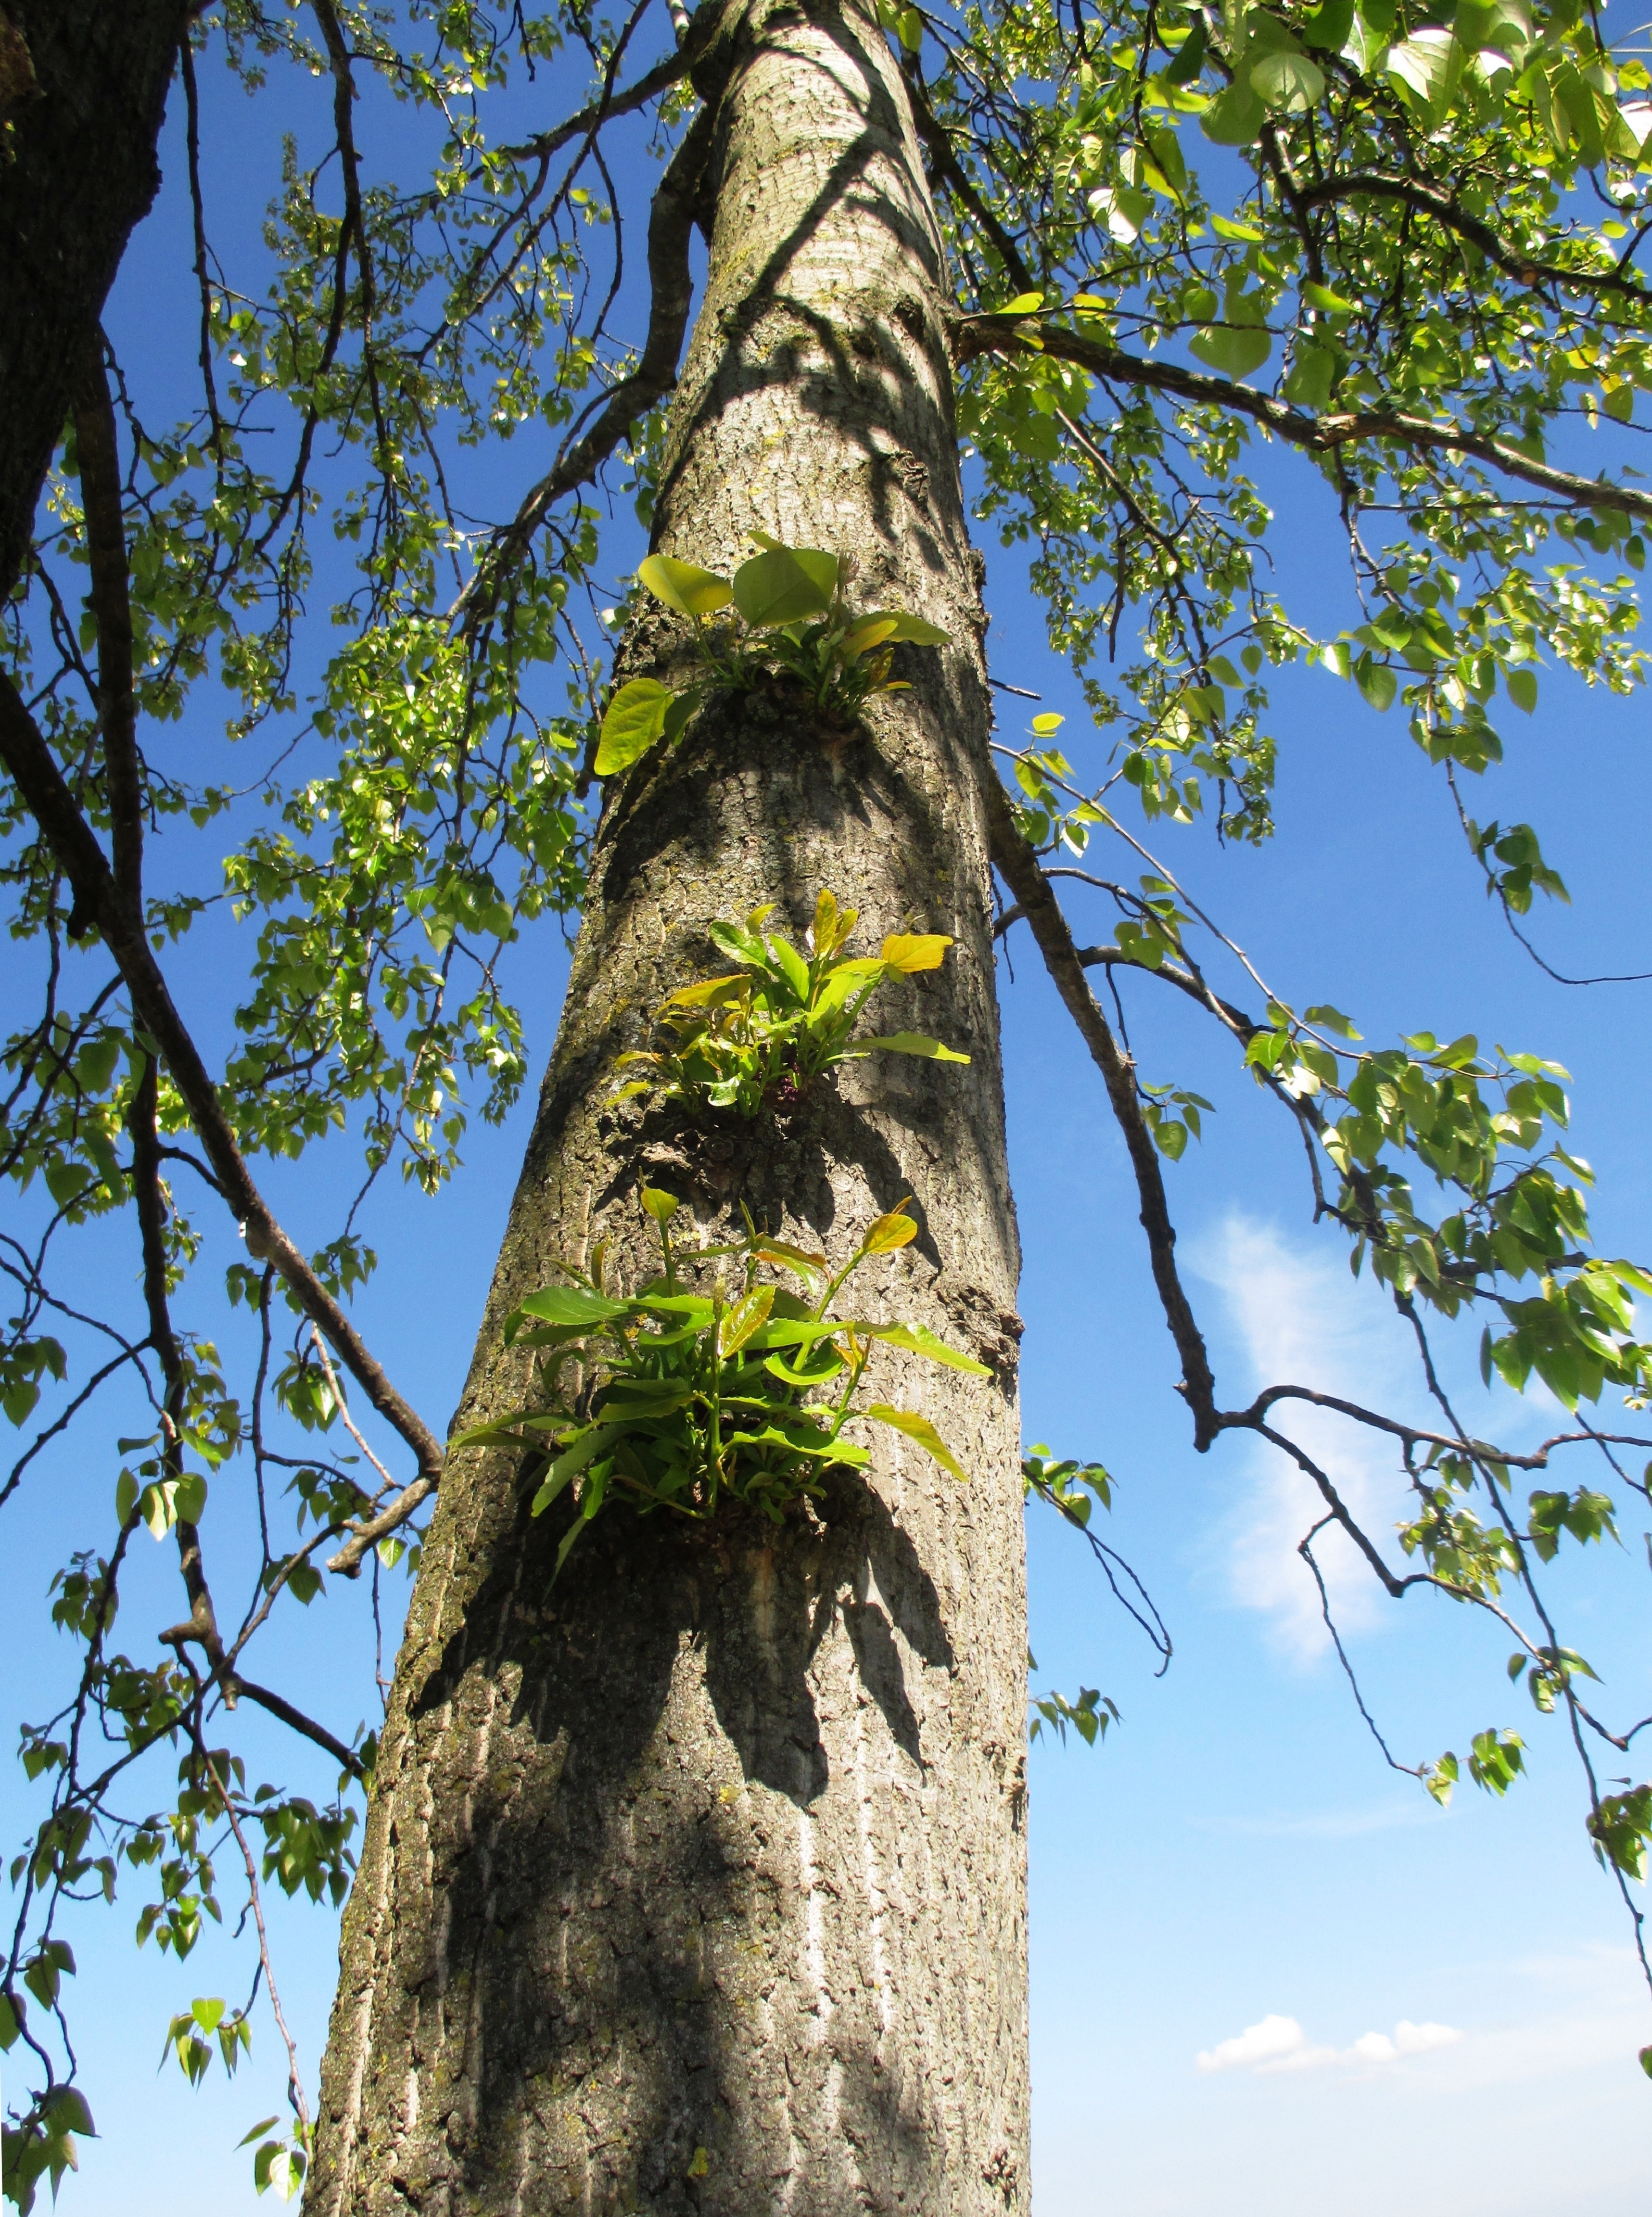
tree, branch, plant, leaf, trunk, log, spring, birch, botany, aesthetic, leaves, deciduous, grove, linde, flowering plant, romanshorn, plant stem, woody plant, land plant, plane tree family